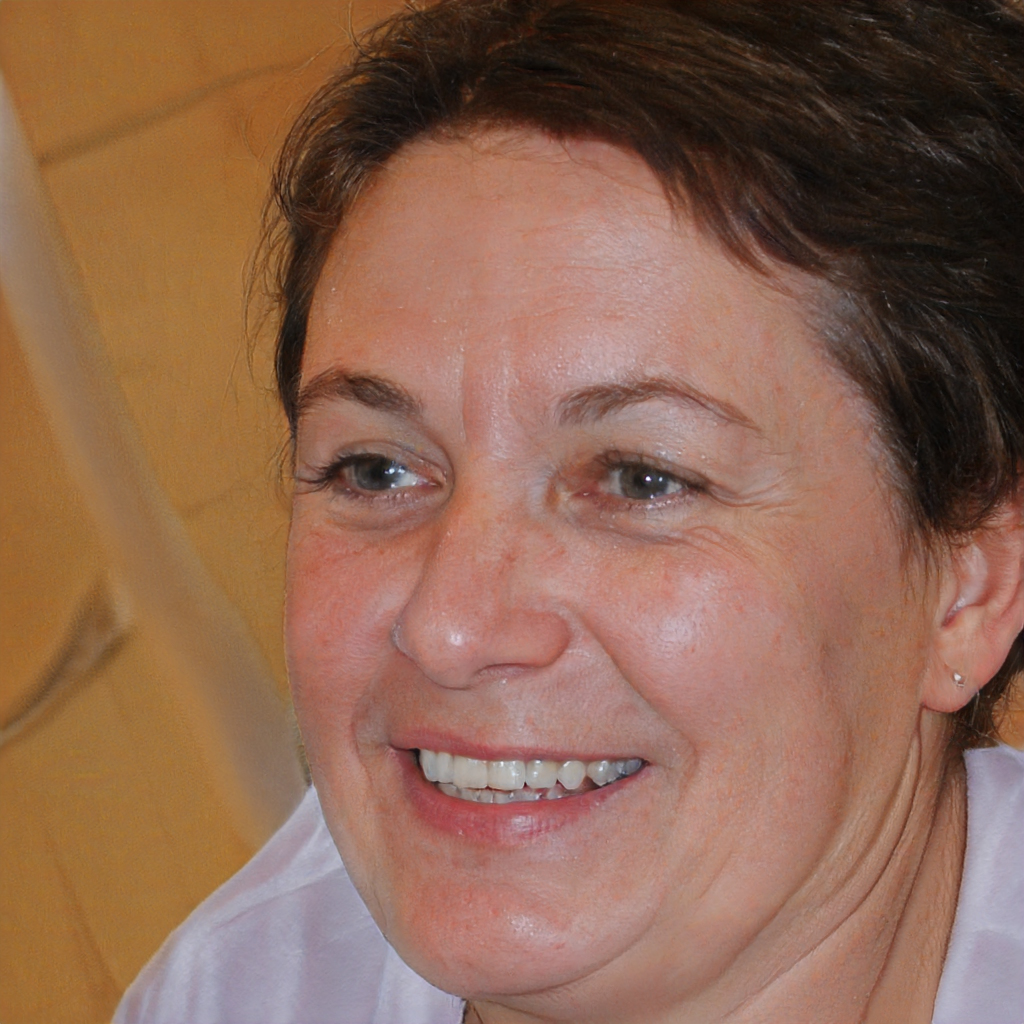
Gender: Female